Amber Room

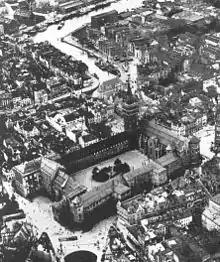
Königsberg Castle, 1925

In 1997, an Italian stone mosaic "Feel and Touch" that was part of a set of four stones which had decorated the Amber Room was found in Germany, in the possession of the family of a soldier who claimed to have helped pack up the amber chamber. The mosaic came into the hands of the Russian authorities and was used in the reconstruction.